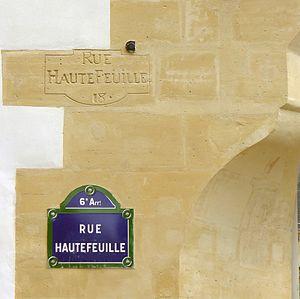
Rue Hautefeuille (plaque et inscription
La rue Hautefeuille est une voie située dans le quartier de la Monnaie du 6ᵉ arrondissement de Paris.